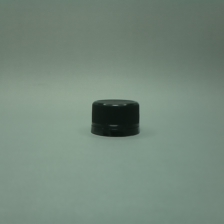
Color: black
Cap type: standard cap